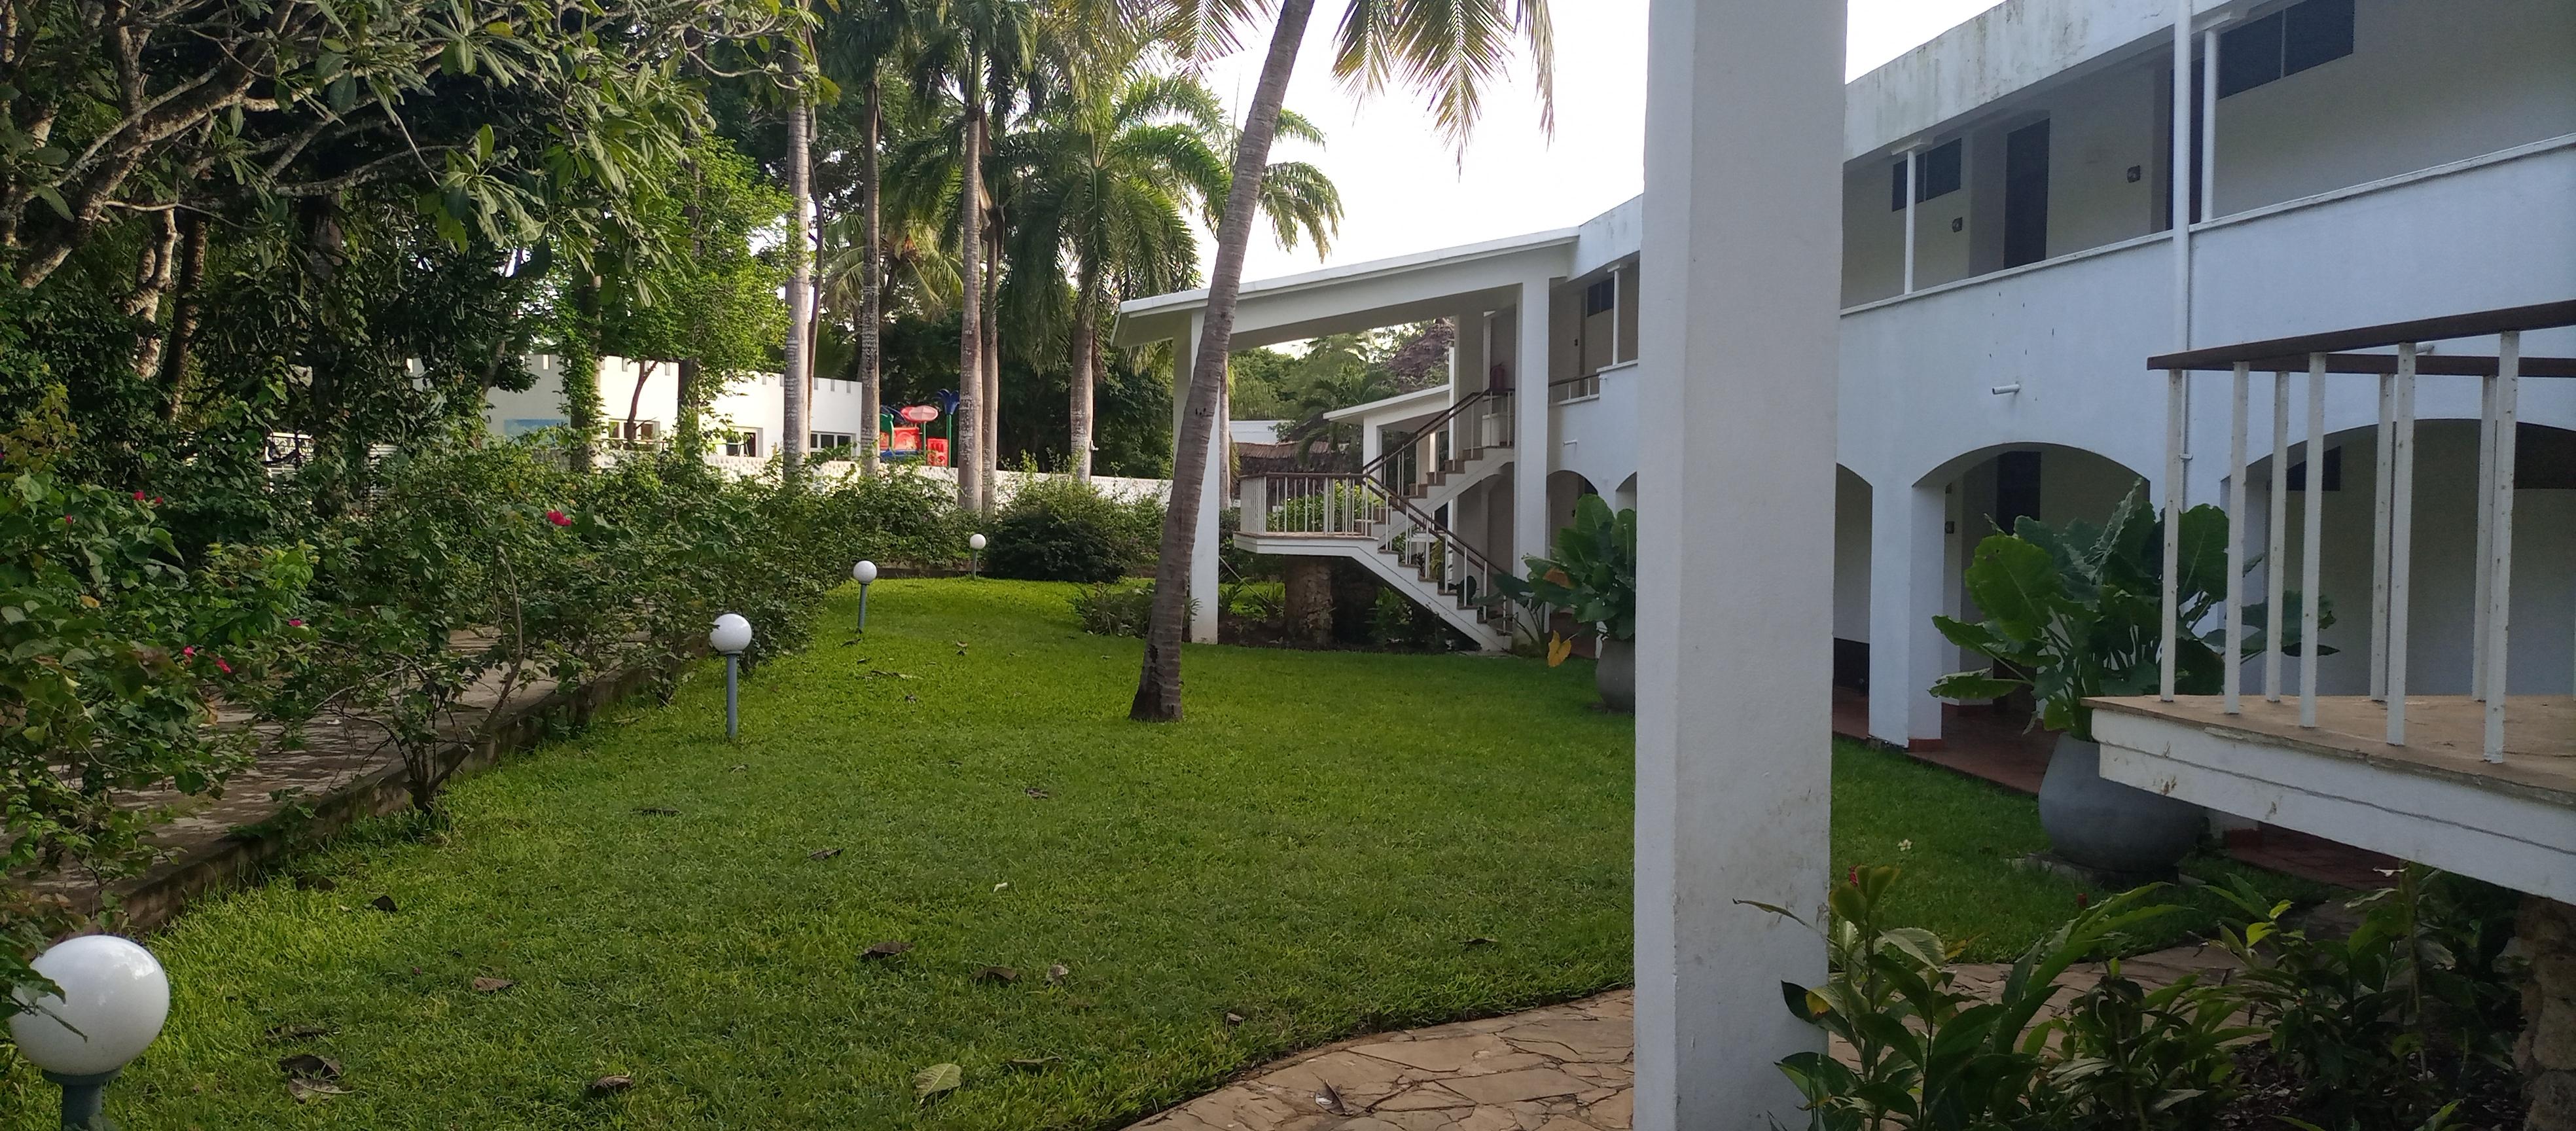
Majengo meupe yenye ghorofa mbili yamezungukwa na nyasi za kijani safi na miti ya mitende mirefu. Njia za mawe na taa ndogo za bustani pamoja na mimea ya pambo pembezoni huku sehemu ya kuchezea watoto yenye rangi angavu ikionekana mbali nyuma.